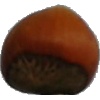
Label: Nut Forest 1